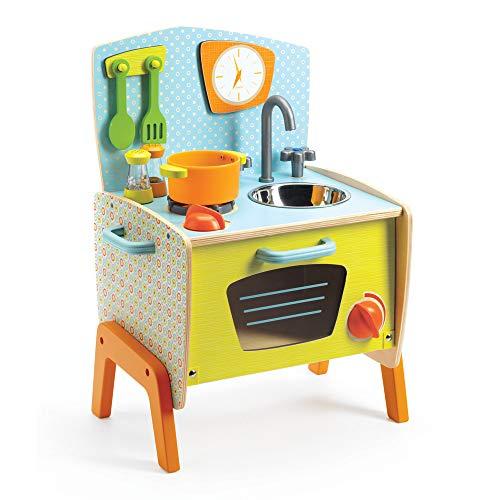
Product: DJECO Gaby's Cooker Wooden Role Play Set, Multicolor
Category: Toys & Games | Dress Up & Pretend Play | Pretend Play
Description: Materials: solid wood.
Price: $70.10
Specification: ProductDimensions:11x9.6x17.7inches|ItemWeight:2.07pounds|ShippingWeight:2.07pounds(Viewshippingratesandpolicies)|ASIN:B000ULGRVK|Itemmodelnumber:DJ06517|Manufacturerrecommendedage:36months-5years